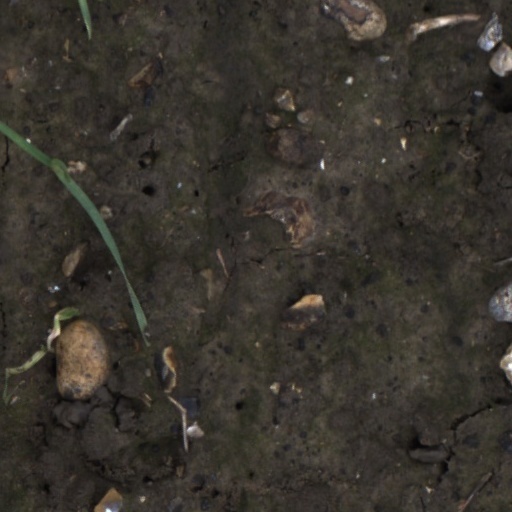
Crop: wheat